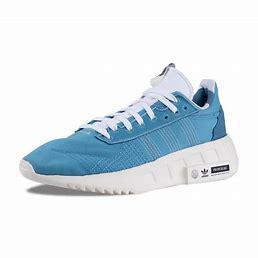
Brand: Adidas
Model: Geodiver Primeblue